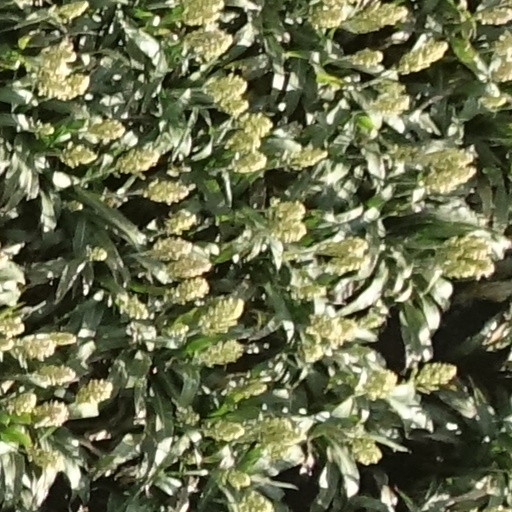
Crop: sorghum